Punky Skunk

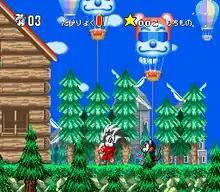
Screenshot from the unreleased Super Famicom version

"Punky Skunk" was created by most of the same team that previously worked on "Skyblazer" for the Super Famicom at Ukiyotei. Development was helmed by Kaori and Kenshi Naruse acting as directors, with Kenshi also being its sole game designer. Artists Midori Nasu, Michiyo Komura, Rika Ueno, Sadaki Matsumoto, Tadashi Aoyama and Teruo Nagato were responsible for the character designs and pixel art respectively. Norihiro Tokeshi, Satoshi Kuroda, Tadakatsu Makiuchi, Takeru Yamada and Yasushi Kamiya acted as programmers. Former Capcom composers Harumi and Yasuaki Fujita co-wrote the soundtrack. Visit also collaborated on the project's making as well.